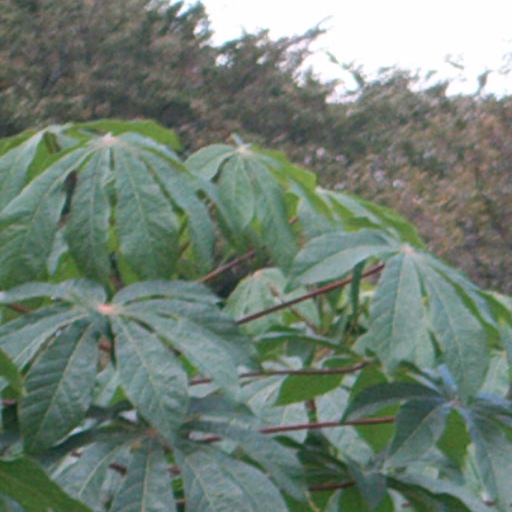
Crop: cassava